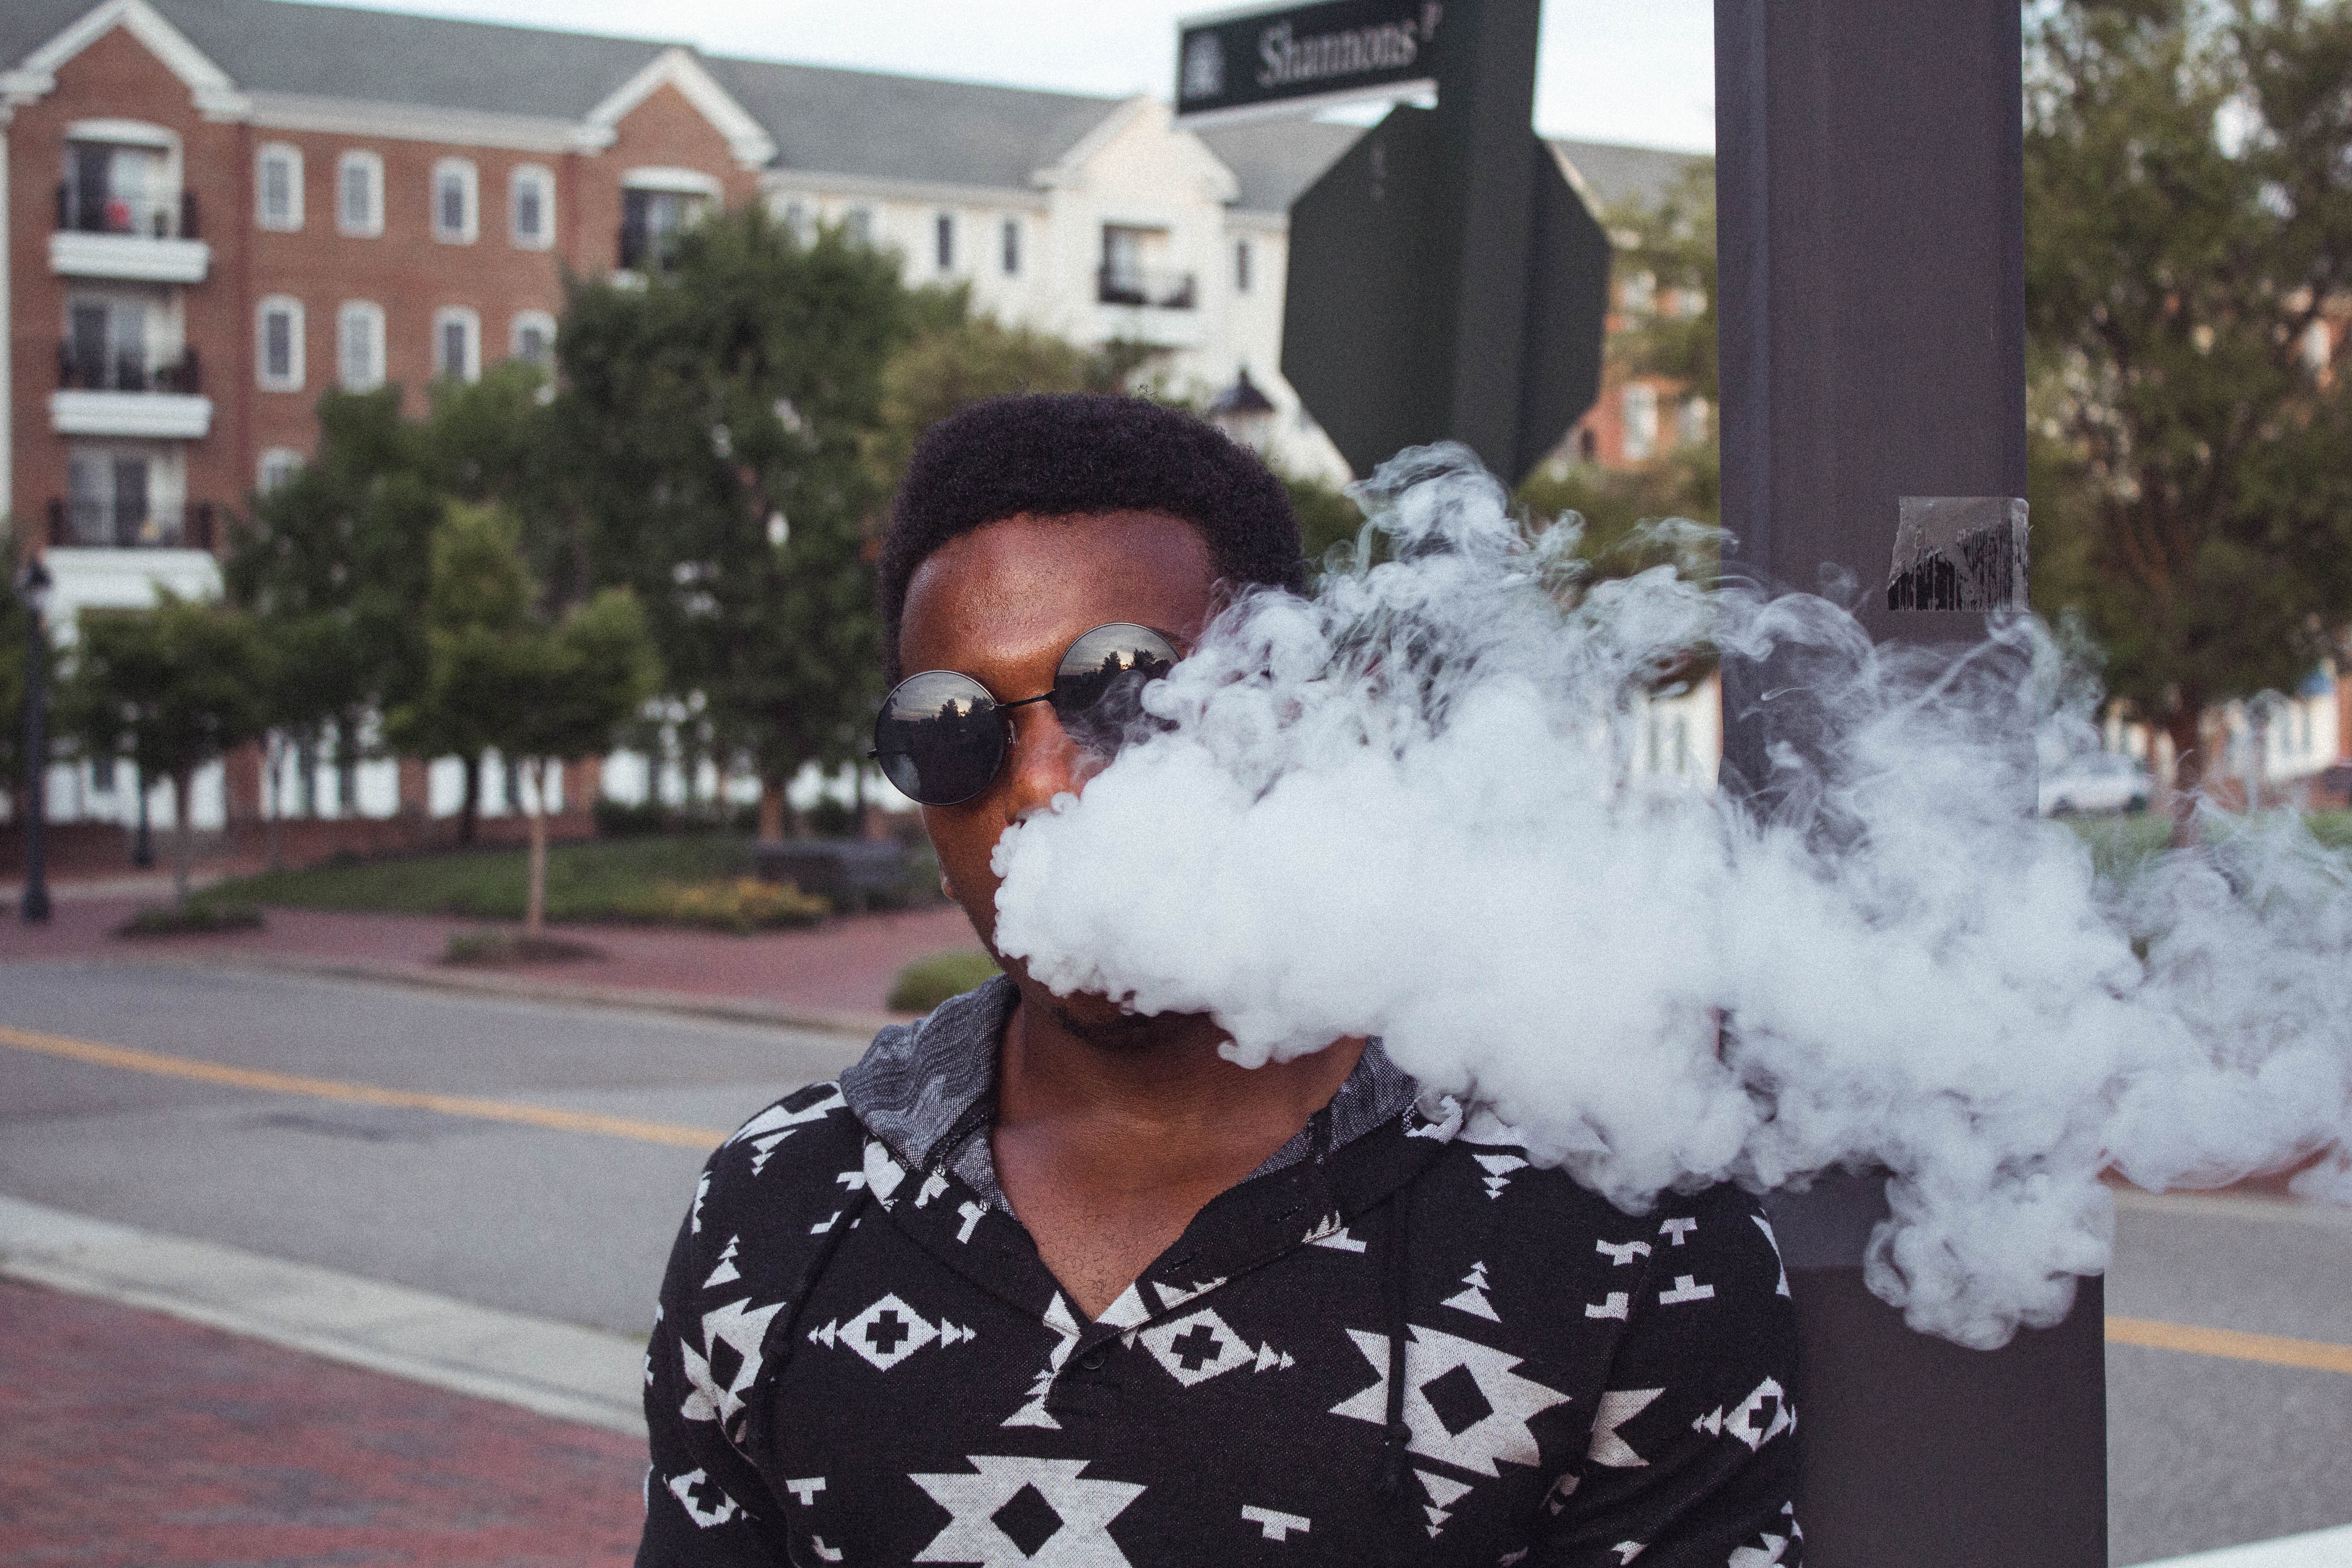
smoke, photography, fur, glasses, street